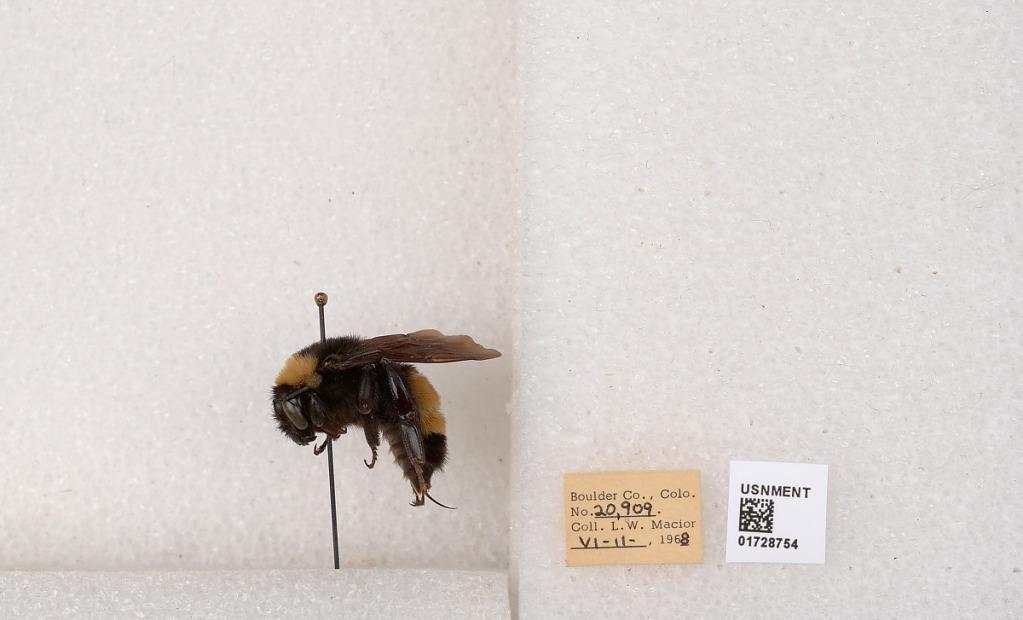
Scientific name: Bombus (Bombus) nevadensis auricormus
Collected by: L. Macior
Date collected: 1968-6-11
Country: United States
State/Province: Colorado
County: Boulder
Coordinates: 40.0925, -105.358